Turkish War of Independence

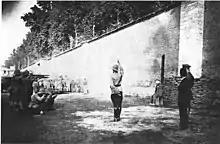
Execution of a Kemalist by the British forces in Izmit (1920)

In December 1919, an election was held for the Ottoman parliament, with polls only open in unoccupied Anatolia and Thrace. It was boycotted by Ottoman Greeks, Ottoman Armenians and the Freedom and Accord Party, resulting in groups associated with the Turkish Nationalist Movement winning, including the A-RMHC. The Nationalists' obvious links to the CUP made the election especially polarizing and voter intimidation and ballot box stuffing in favor of the Kemalists were regular occurrences in rural provinces. This controversy led to many of the nationalist MPs organizing the separate from Kemal's movement, which risked the nationalist movement splitting in two.